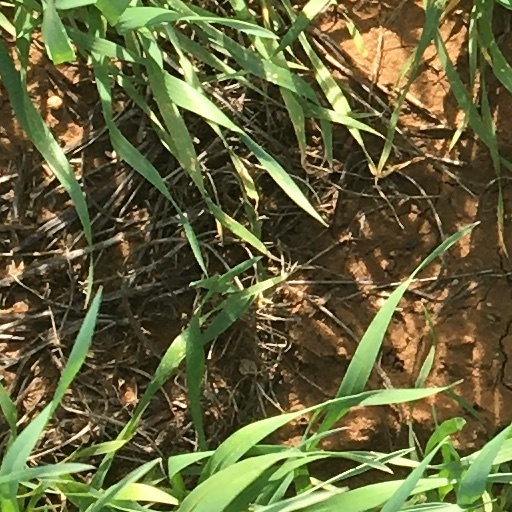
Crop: wheat